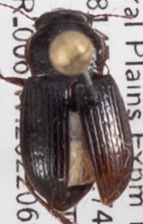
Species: Piosoma setosum
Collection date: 2022-06-22
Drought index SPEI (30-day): -0.998
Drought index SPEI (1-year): -1.466
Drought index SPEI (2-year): -1.45